The Hacienda (Milpitas Ranchhouse)

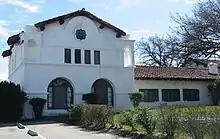
The southeast tower blends Mission-style elements with 20th-century windows and construction techniques

The building was not originally supplied with electricity. Wires for a single telephone line were run from Hearst Castle away. Wood stoves and fireplaces supplied heat, candles and lanterns provided light, and a well near the San Antonio River fed a cistern positioned a short distance uphill to the east to supply water pressure for a modern plumbing system. Those staying at The Hacienda year-round included the ranch manager, mechanics, gardeners, cooks and a ranch foreman who supervised cowboys tending cattle and farmhands harvesting wheat, barley, oats and alfalfa.